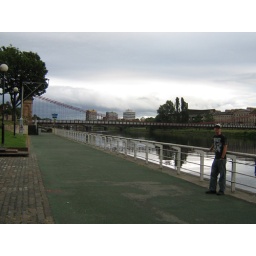
the river clyde in lovely, inviting, safe and friendly glasgow, across the road from the hostel i was staying at.